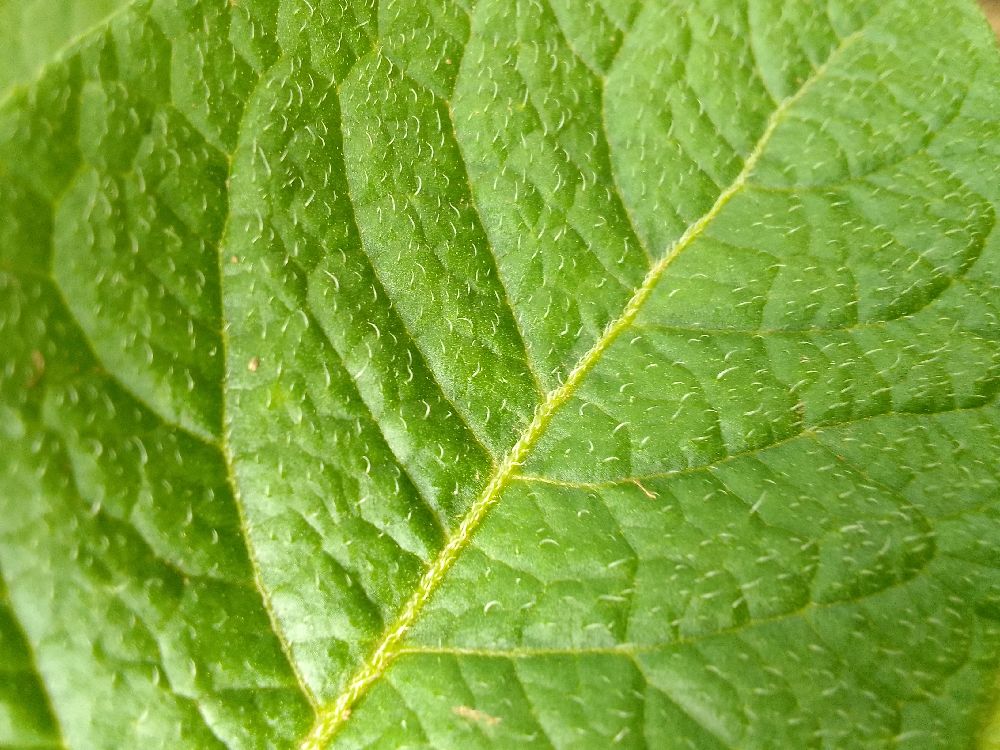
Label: Healthy